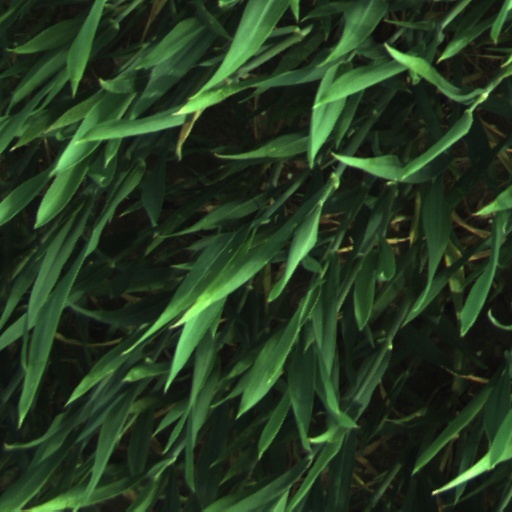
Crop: wheat